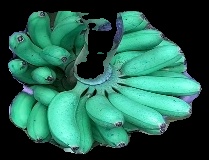
Variety: rasbale
Grade: grade1